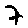
Label: 7